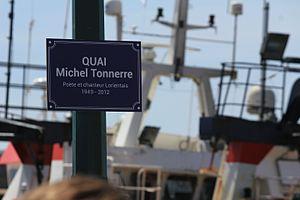
plaque dédiée à Michel Tonnerre au port de Keroman à Lorient, France.
Michel Tonnerre, né à Quimperlé le 30 juin 1949, et mort à Lorient le 3 juillet 2012, est un auteur-compositeur-interprète français. Il a fondé à Lorient en 1970 avec Mikaël Yaouank le groupe Djiboudjep avec lequel il a longtemps collaboré, avant de mener une carrière solo.
Le port de pêche de Keroman est un port de pêche français situé à Lorient dans le quartier du même nom. Propriété de la région Bretagne, il est géré par une société d'économie mixte dont Lorient Agglomération est l'actionnaire majoritaire. Depuis 2014, c'est le premier port de pêche français en termes de valeur, et il s'agit du deuxième port de pêche français concernant le volume de pêche.